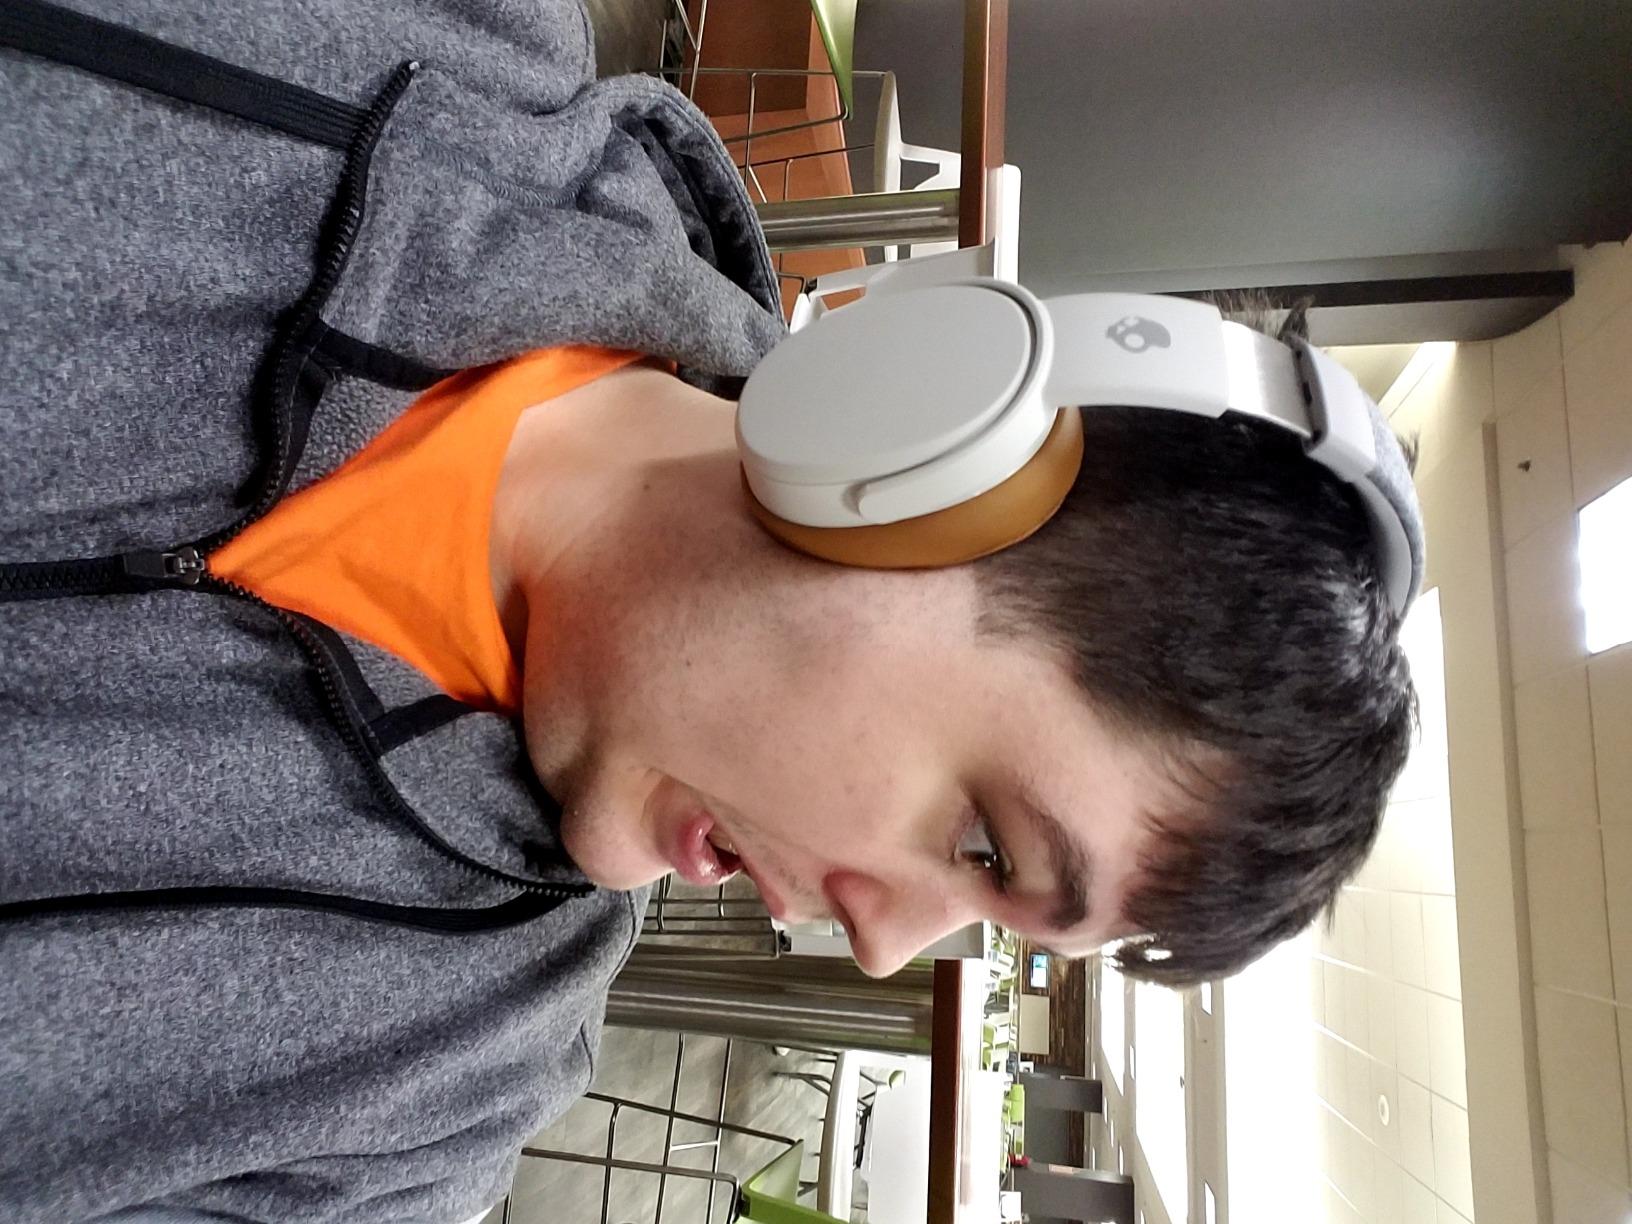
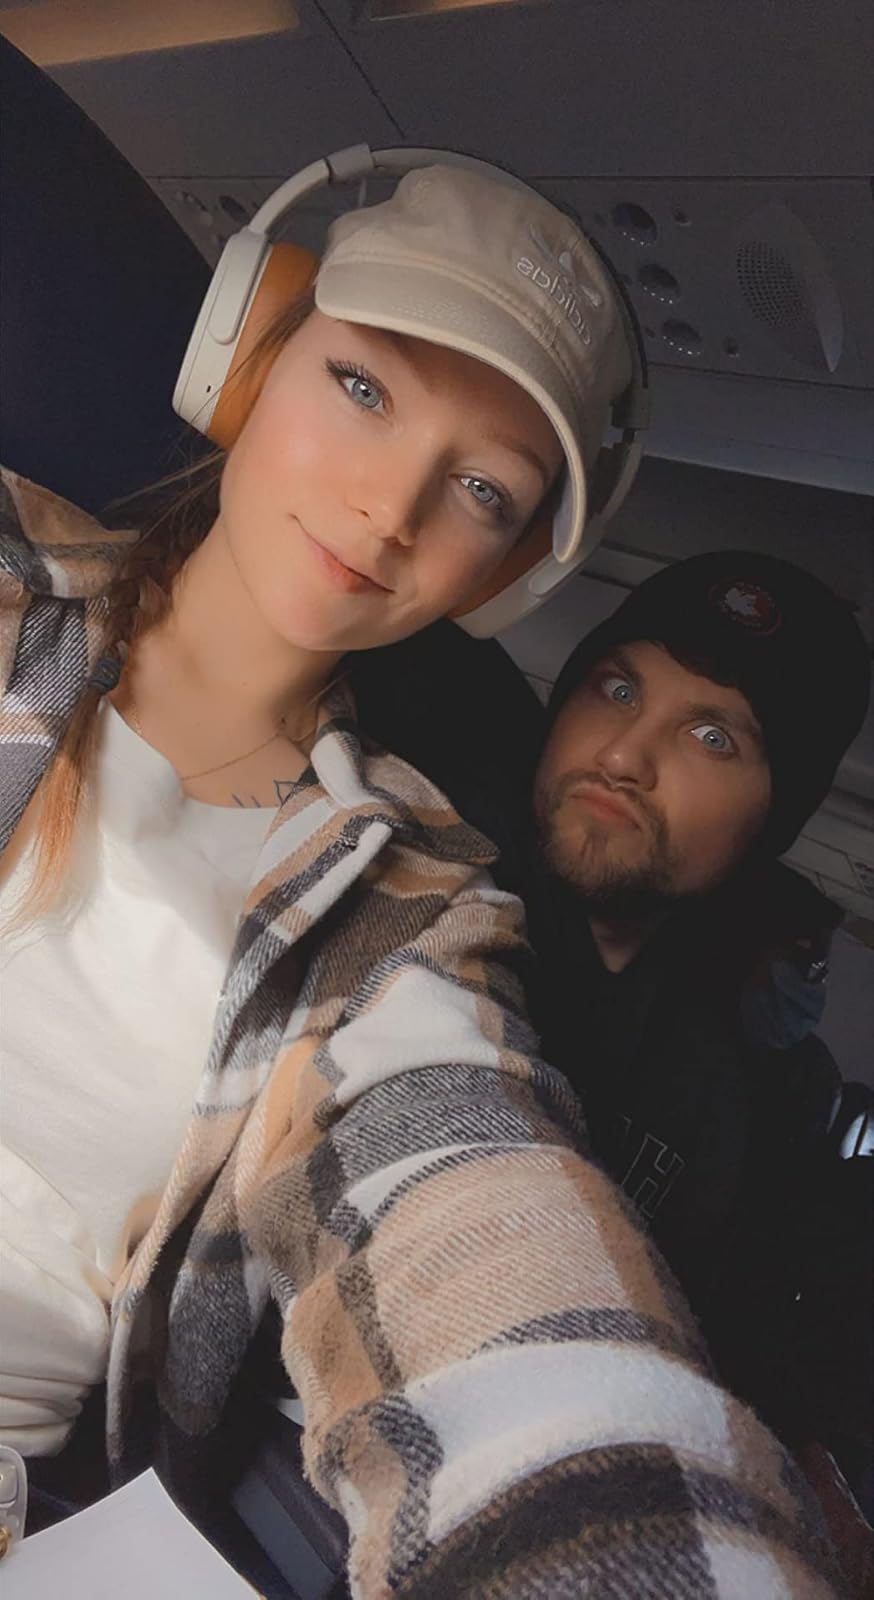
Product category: headphones
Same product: yes